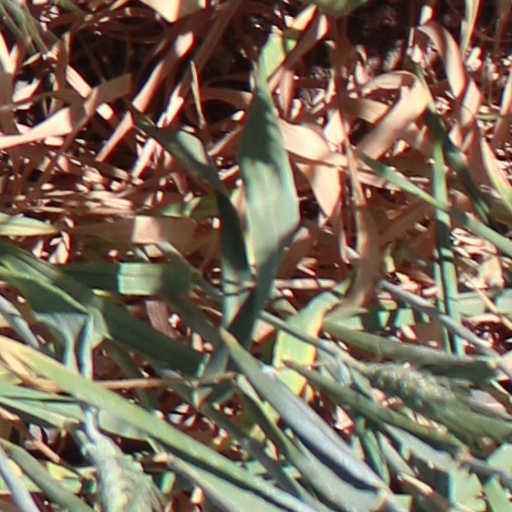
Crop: wheat